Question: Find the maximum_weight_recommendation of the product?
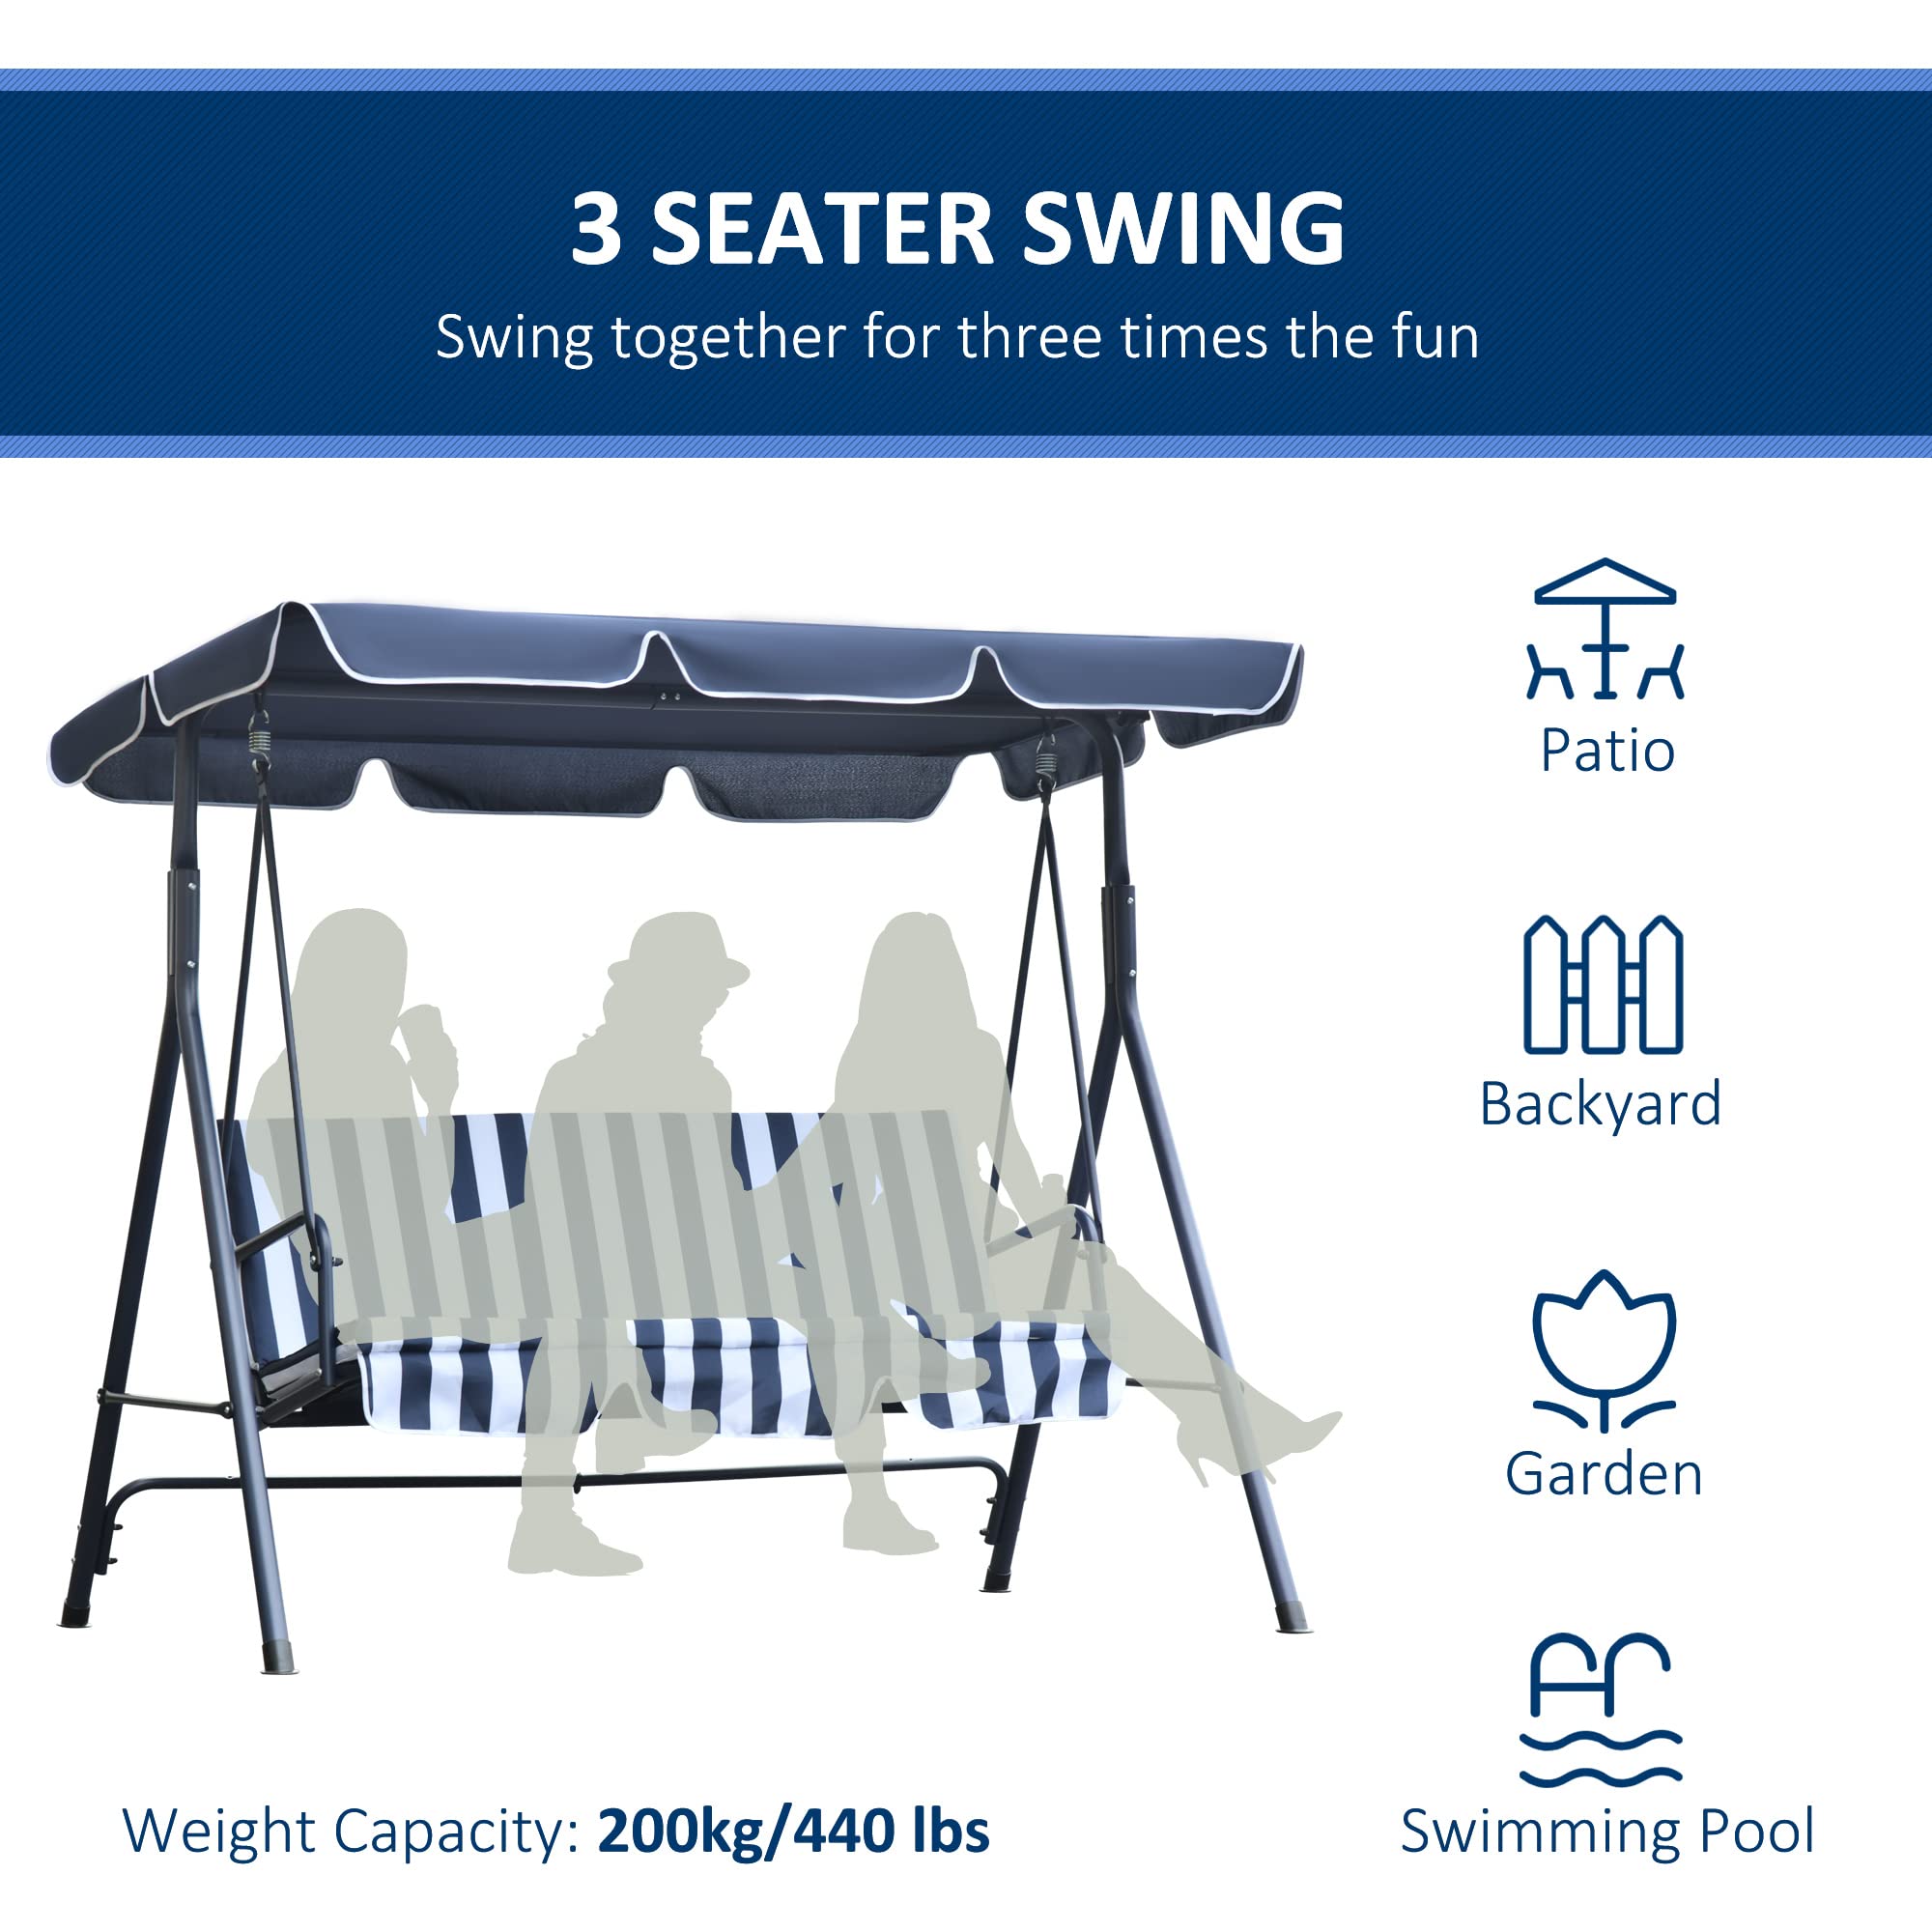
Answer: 440 pound